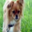
Label: dog